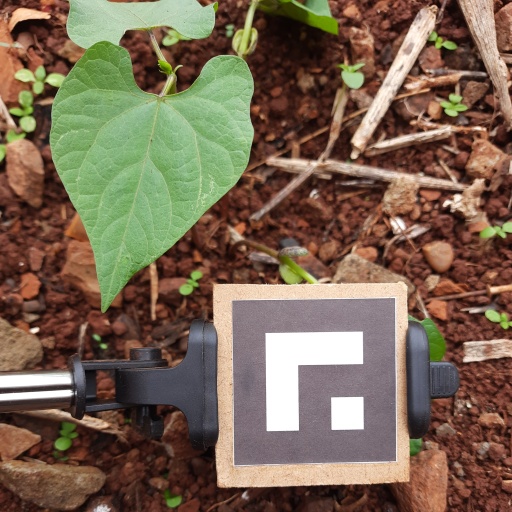
Observations: flat surface, no eating holes, under cloudy sky